Silatech

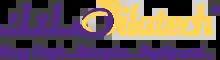

Silatech is an organization based in Qatar, founded by Mozah bint Nasser. The current CEO of this organization is Mr. Hassan Al Mulla. Silatech means "your connection" in Arabic. The initiative seeks to create jobs and economic opportunities for young people in the Arab world, targeting 18- to 30-year-olds. by 2016, Silatech claims to have helped 200,000 young Arabs to obtain jobs. The initiative’s model involves building partnerships with governments, private companies and NGOs.